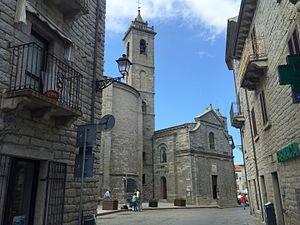
Tempio Pausania, 2016.